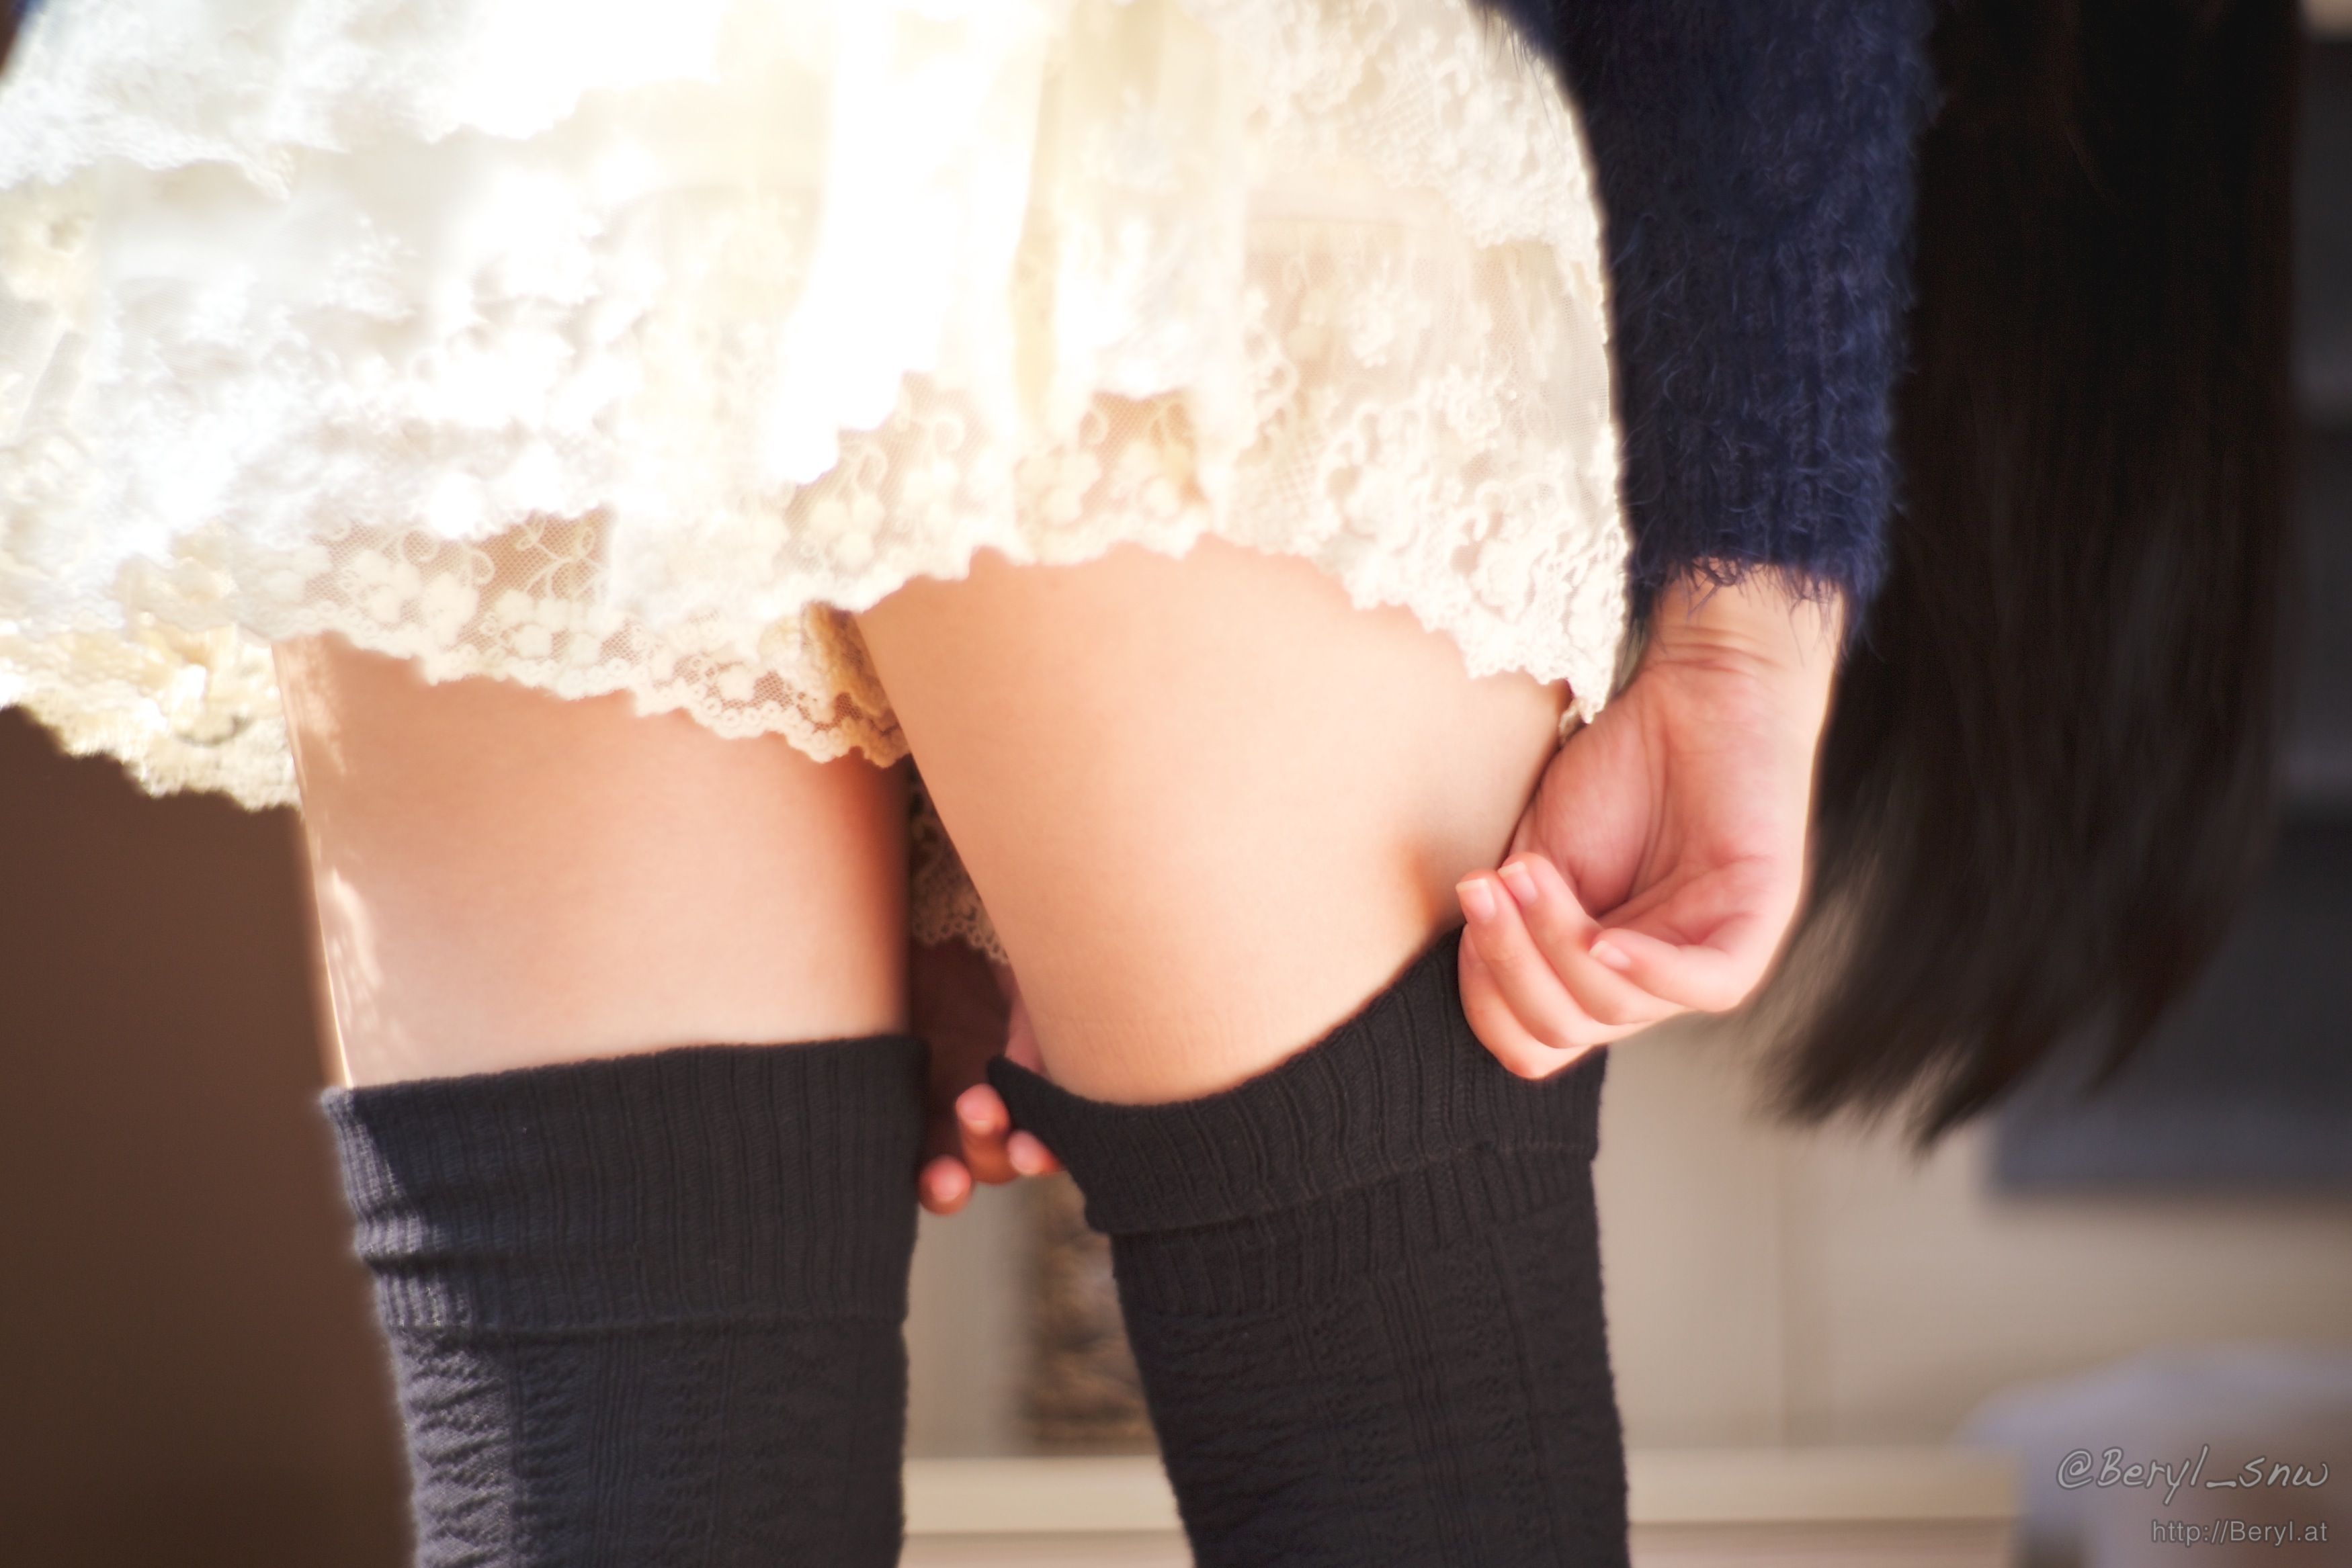
hand, girl, hair, warm, trunk, leg, model, finger, canon, lace, fashion, clothing, black, lady, human body, lingerie, dress, legs, bright, thigh, faceless, skirt, 85mm, cotton, longhair, socks, tights, knee, kneehigh, petzval, stocking, interaction, abdomen, photo shoot, sense, undergarment